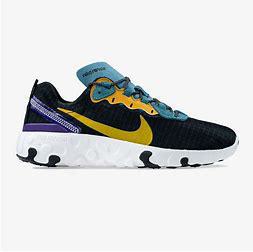
Brand: Nike
Model: Renew Element 55